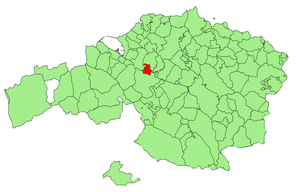
Sondika en basque ou Sondica en espagnol est une commune de Biscaye dans la communauté autonome du Pays basque en Espagne.